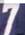
Number: 7